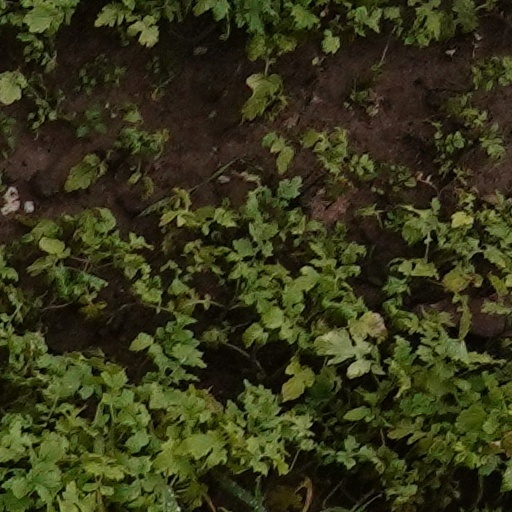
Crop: wheat